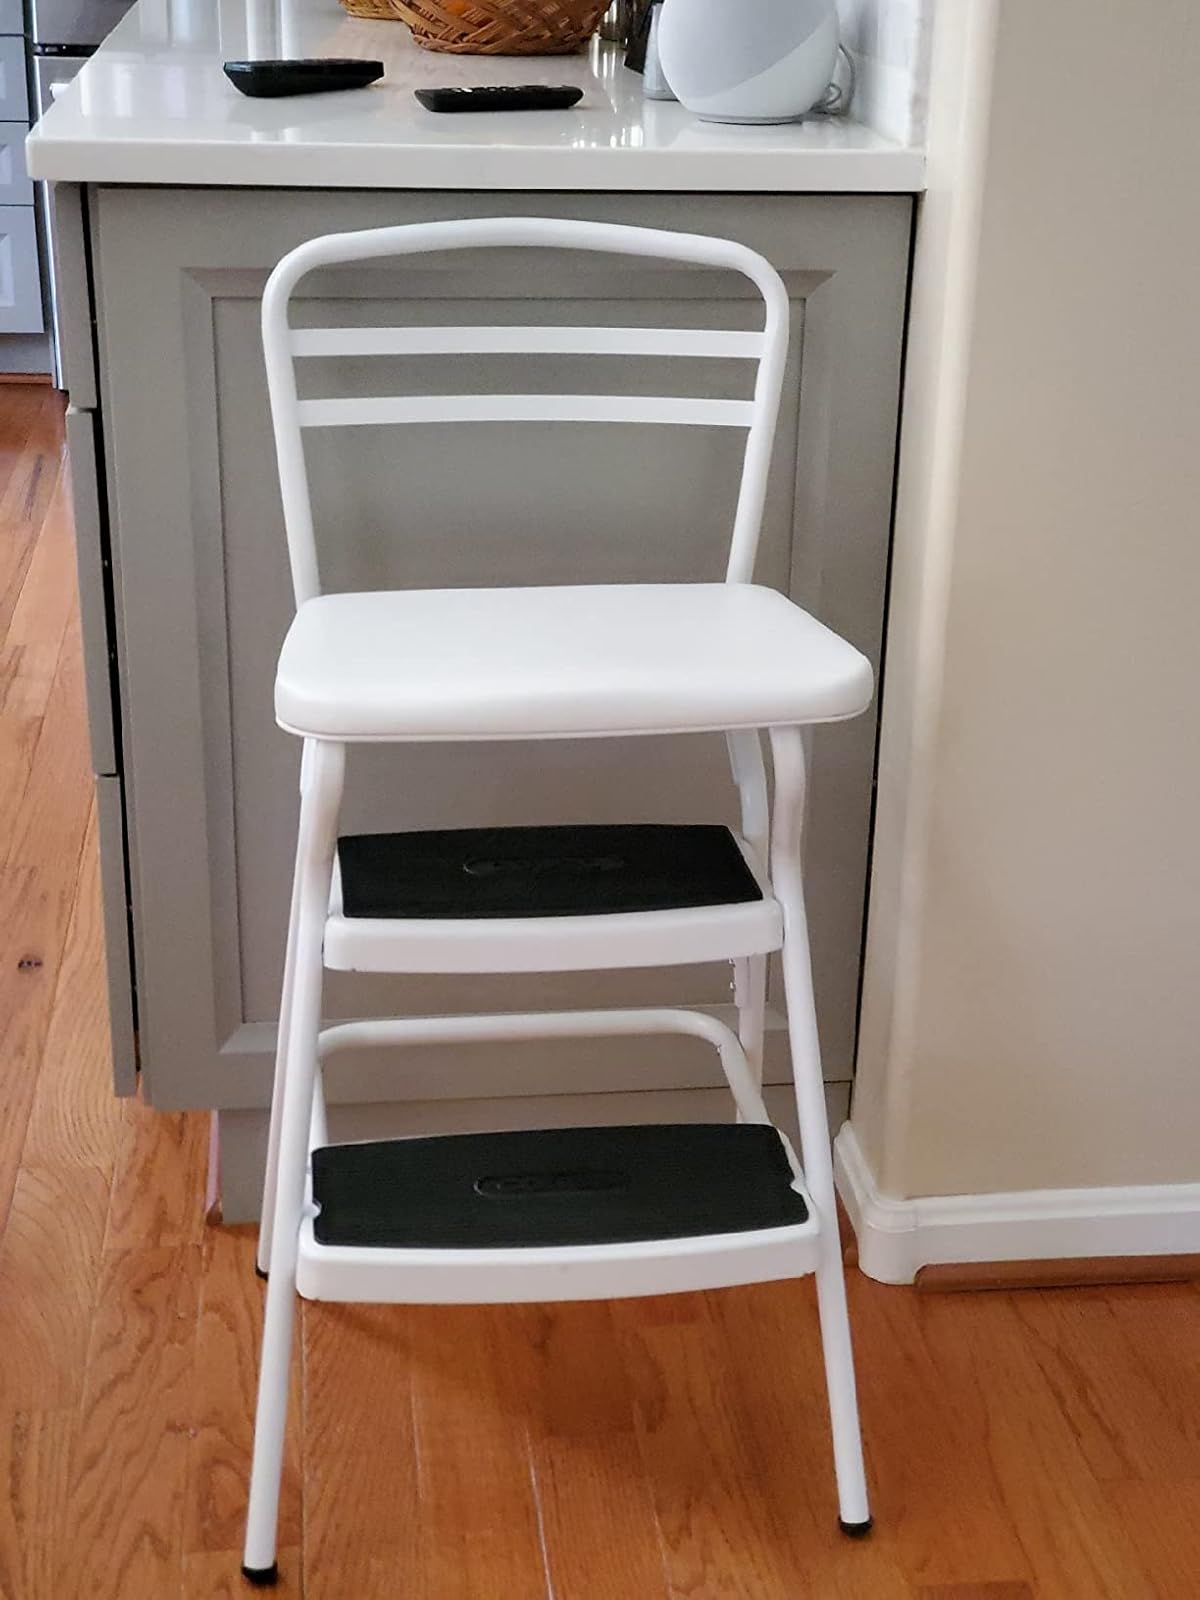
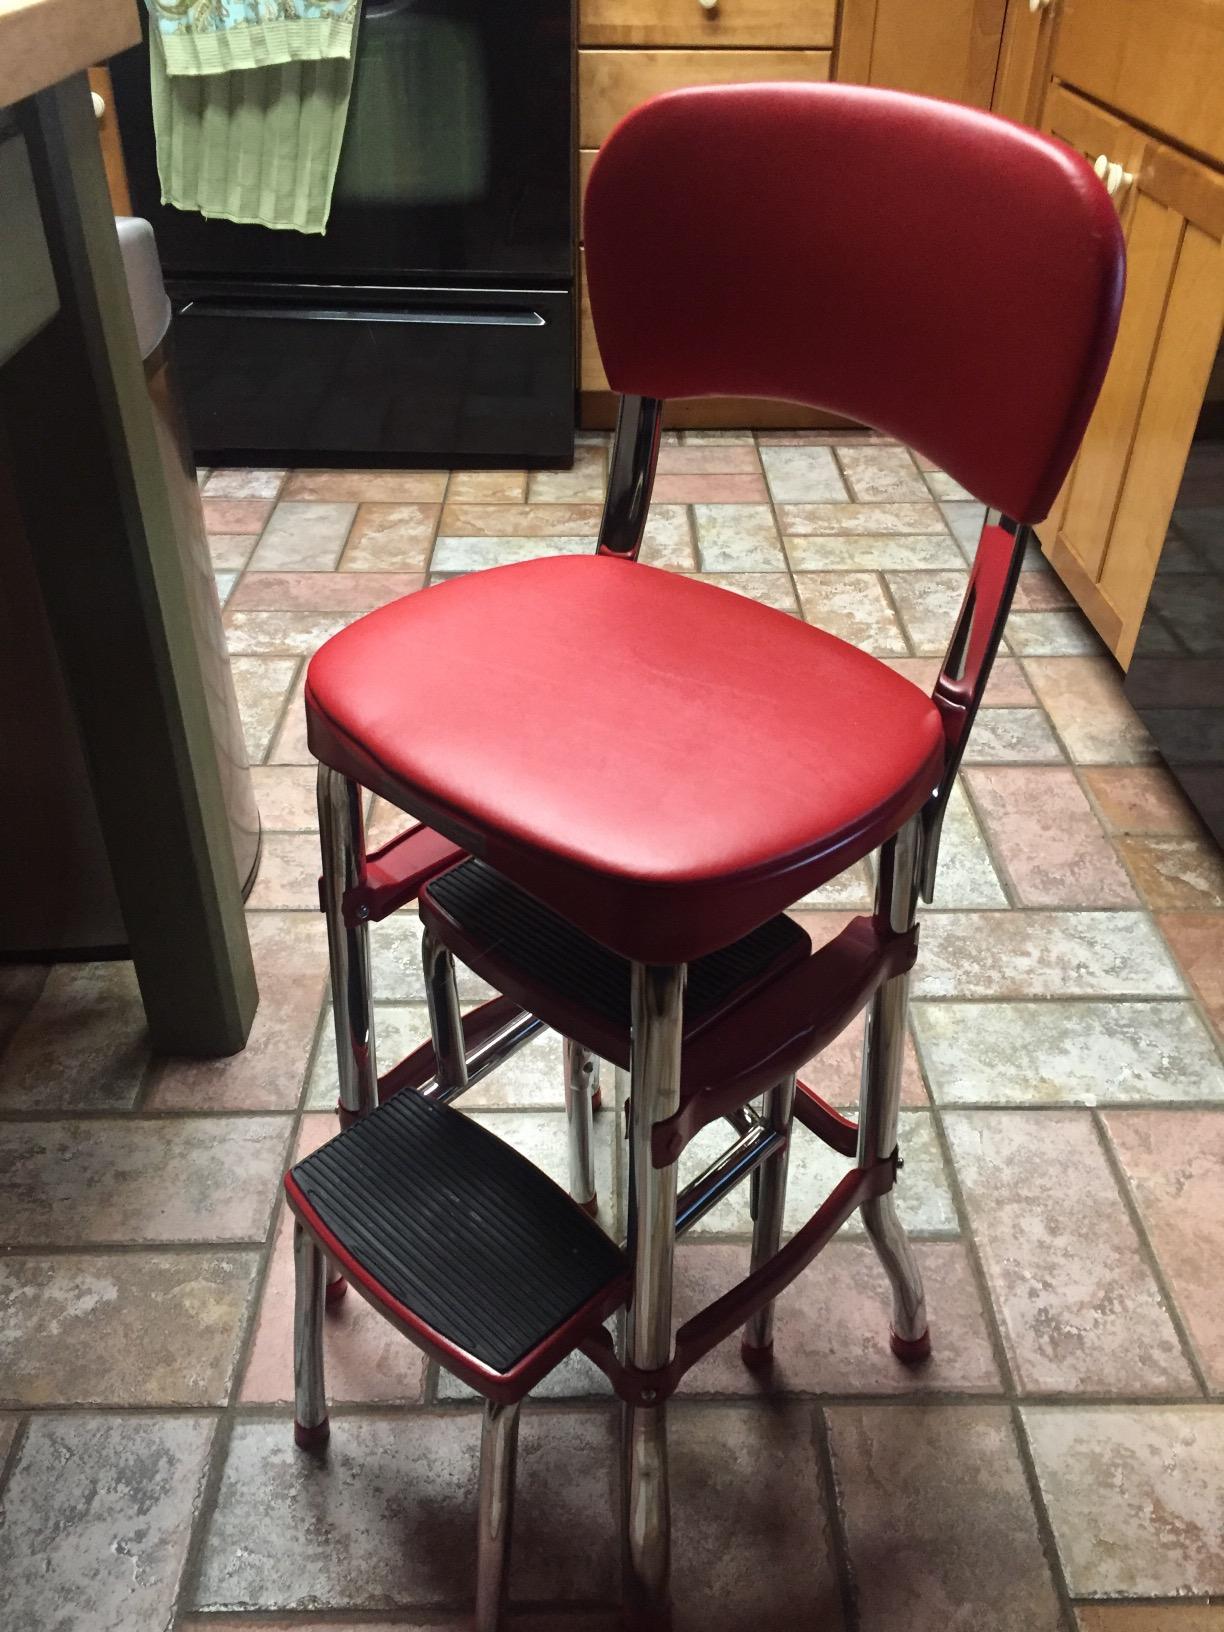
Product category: items_chair
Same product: no